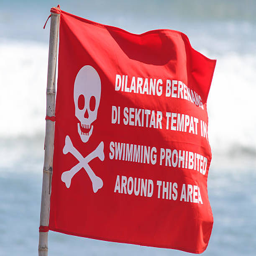
red flag on the beach